Mosbytoppane

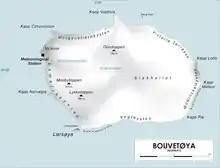
Map of Bouvetøya

Mosbytoppane (earlier Mosbytoppen, sometimes anglicized as Mosby Peak), are two crags to the southwest of the caldera of the island of Bouvetøya. The tallest is a snow-covered peak above mean sea level and northeast of Norvegiaodden. It was charted by the First "Norvegia" Expedition in 1927–28, under Captain Harald Horntvedt. It is named for Hakon Mosby, an oceanographer and meteorologist who was one of two scientists on the expedition.